Ann Street (Manhattan)

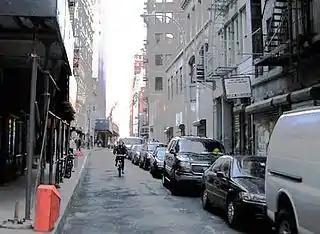
Ann Street

On May 10, 1979, a woman was attacked on Ann Street by a "pack of rats" as she was walking to her car. The woman hurried into the car and the rats climbed onto it. Several witnesses called the police. The rats were later found living in the burnt-out wreck of "Ryan's Cafe," a bar that had served the area since the 1860s. The bar had exploded due to a gas leak on December 11, 1970, and remained an empty lot throughout the 1970s. This empty lot was widely regarded to be the source of the rat problem. The city tugboat strike in 1979 compounded the problem as heaps of garbage collected on Ann Street and in the abandoned lot causing the rat population to explode. The rat attack incident prompted Mayor Ed Koch to order city pest control personnel to take immediate action on the problem. They killed and trapped hundreds of rats in just a few days, drawing media attention. The close proximity of Ann Street to City Hall made the incident all the more embarrassing. It helped to add to negative impressions of the city for years, but it also prompted people to act to improve downtown.